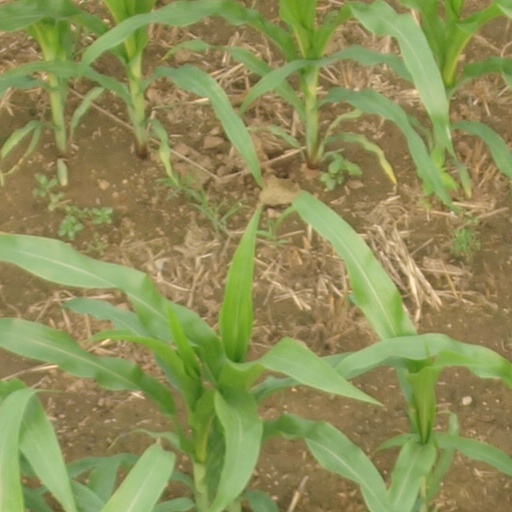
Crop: maize; corn